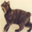
Label: cat